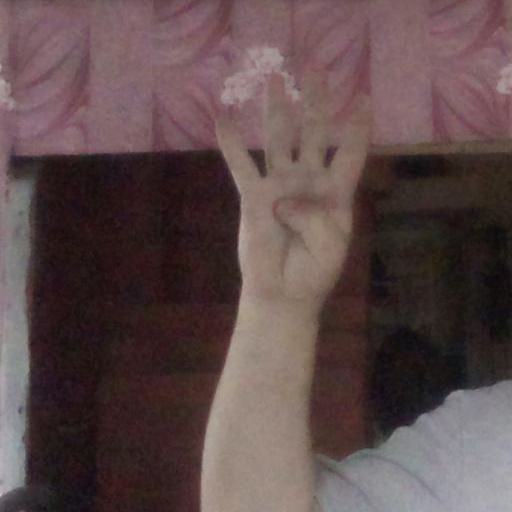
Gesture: four